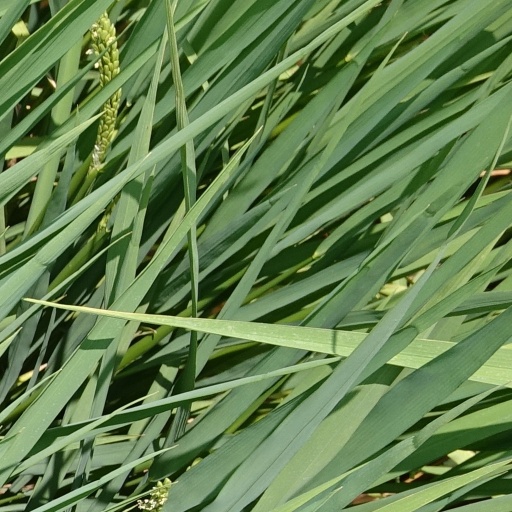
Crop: rice